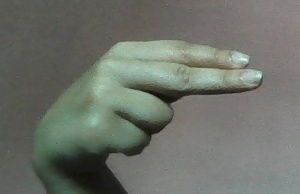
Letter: ain